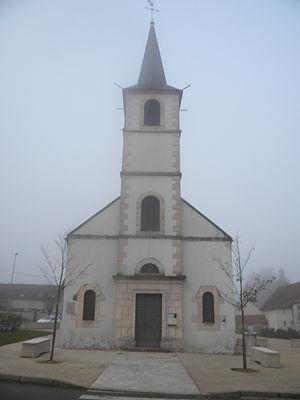
Église saint Nicolas
Saint-Nicolas-lès-Cîteaux est une commune française située dans le département de la Côte-d'Or en région Bourgogne-Franche-Comté.